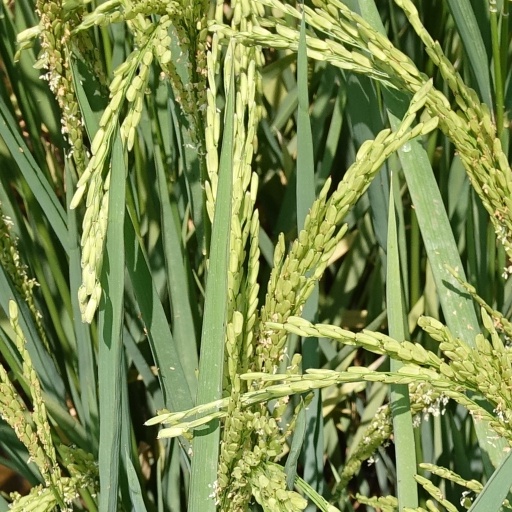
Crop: rice